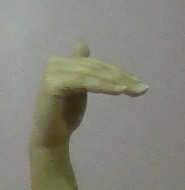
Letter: khaa